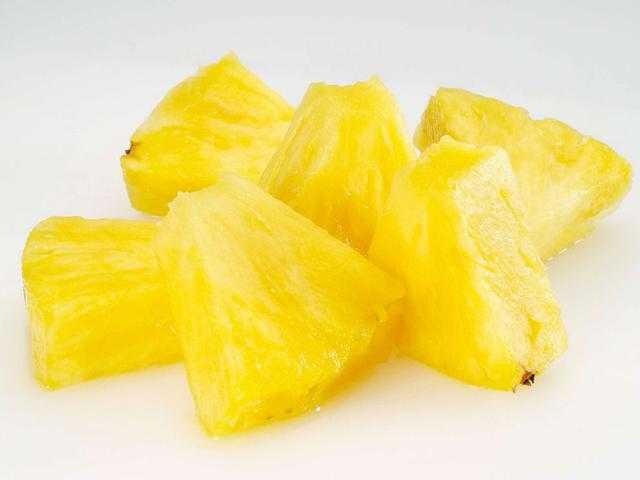
Label: Pineapple